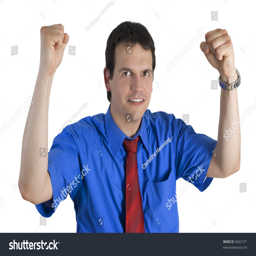
portrait of successful businessman with clenched fist and holding arms up .